1926 Pittsburgh Panthers football team

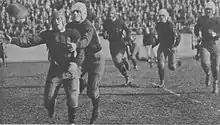
Welch Batting A Pass Away during the November 6, 1926 Pitt vs. West Virginia game

The Westminster College Titans were scheduled as a "minor" game before the "hard" three game stretch to end the season. Pitt led the series with Westminster 13–0–2. The teams last met in 1917 and Pitt was the victor 25 to 0. The Titans were 1–2–1 on the season for first year coach Dwight Beede, a former Carnegie Tech fullback, who played on the 1923 and 1924 Tech teams that defeated the Panthers. "With loyalty to his alma mater to spur him on...the fans are likely to see a team schooled in the Steffen system."